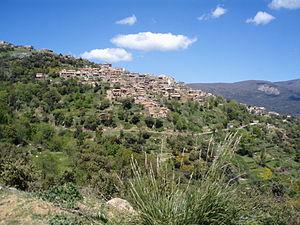
photo village Imaghdacene
Imaghdacene est un village de la commune d'Akfadou dans la région de Kabylie en Algérie.
La Kabylie est une région historique située dans le Nord de l'Algérie, à l'est d'Alger.